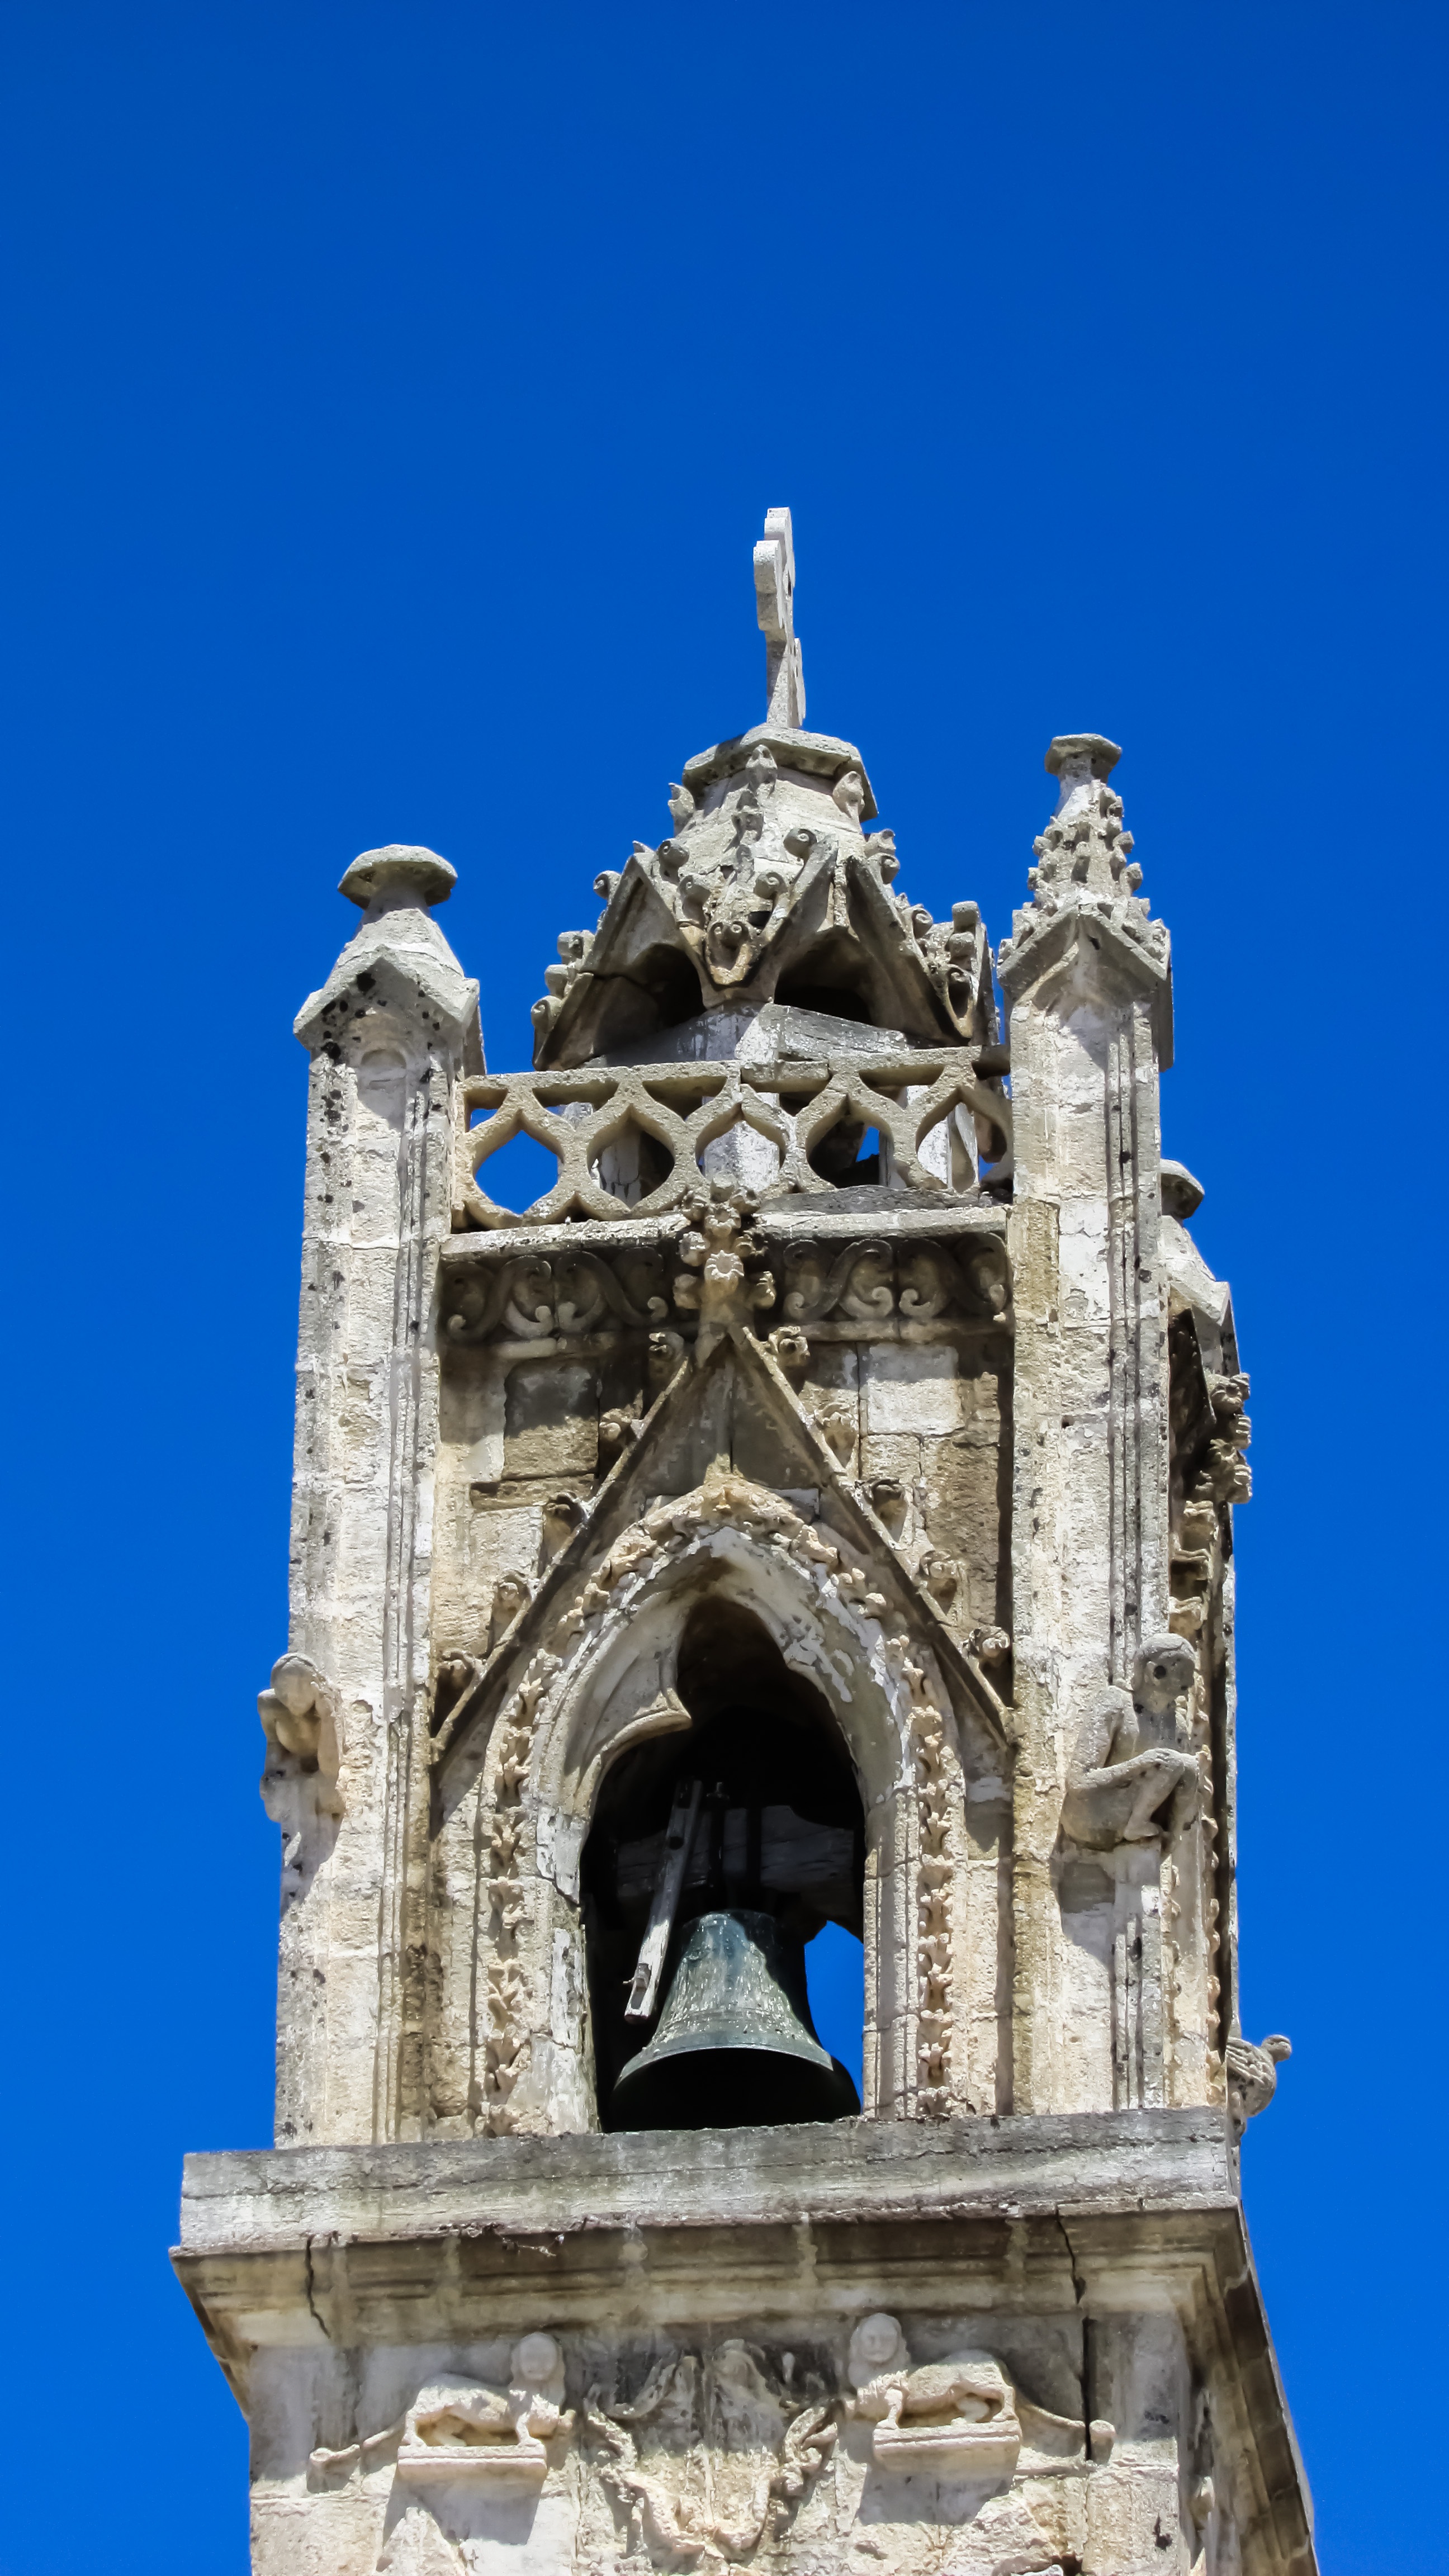
building, tower, religion, landmark, facade, church, cathedral, place of worship, clock tower, bell tower, orthodox, basilica, dome, cyprus, belfry, historic site, karpasia, rizokarpaso, dipkarpaz